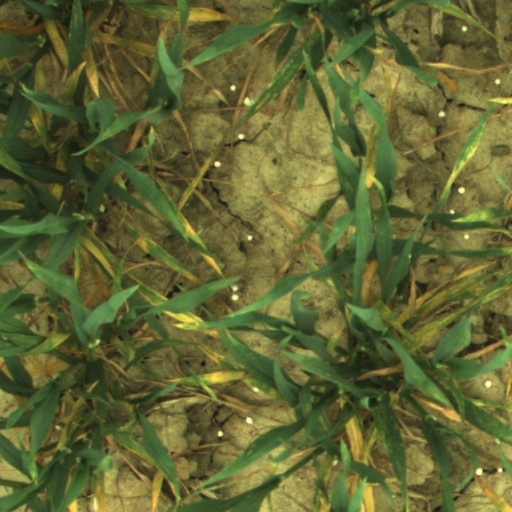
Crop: wheat